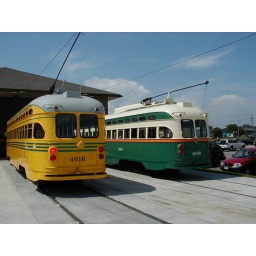
PCC cars located at a museum in Kenosa Wisconsin, the yellow car from Cincinnati, and the green car from Chicago, Ill